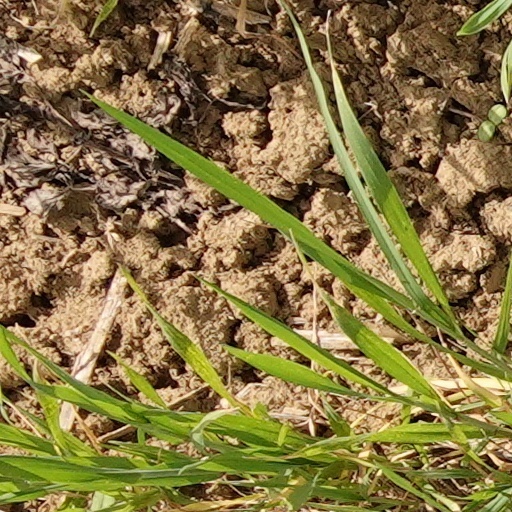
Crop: wheat